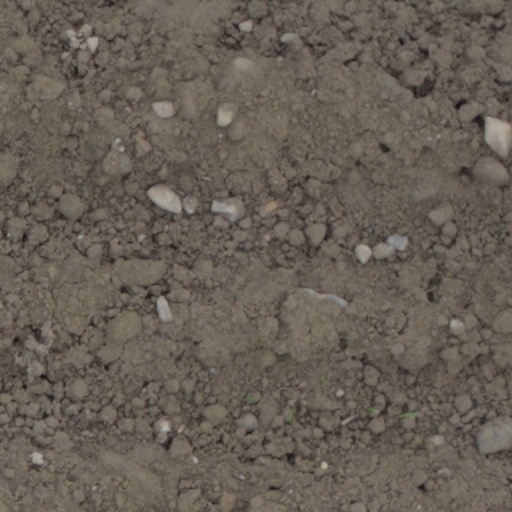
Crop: wheat